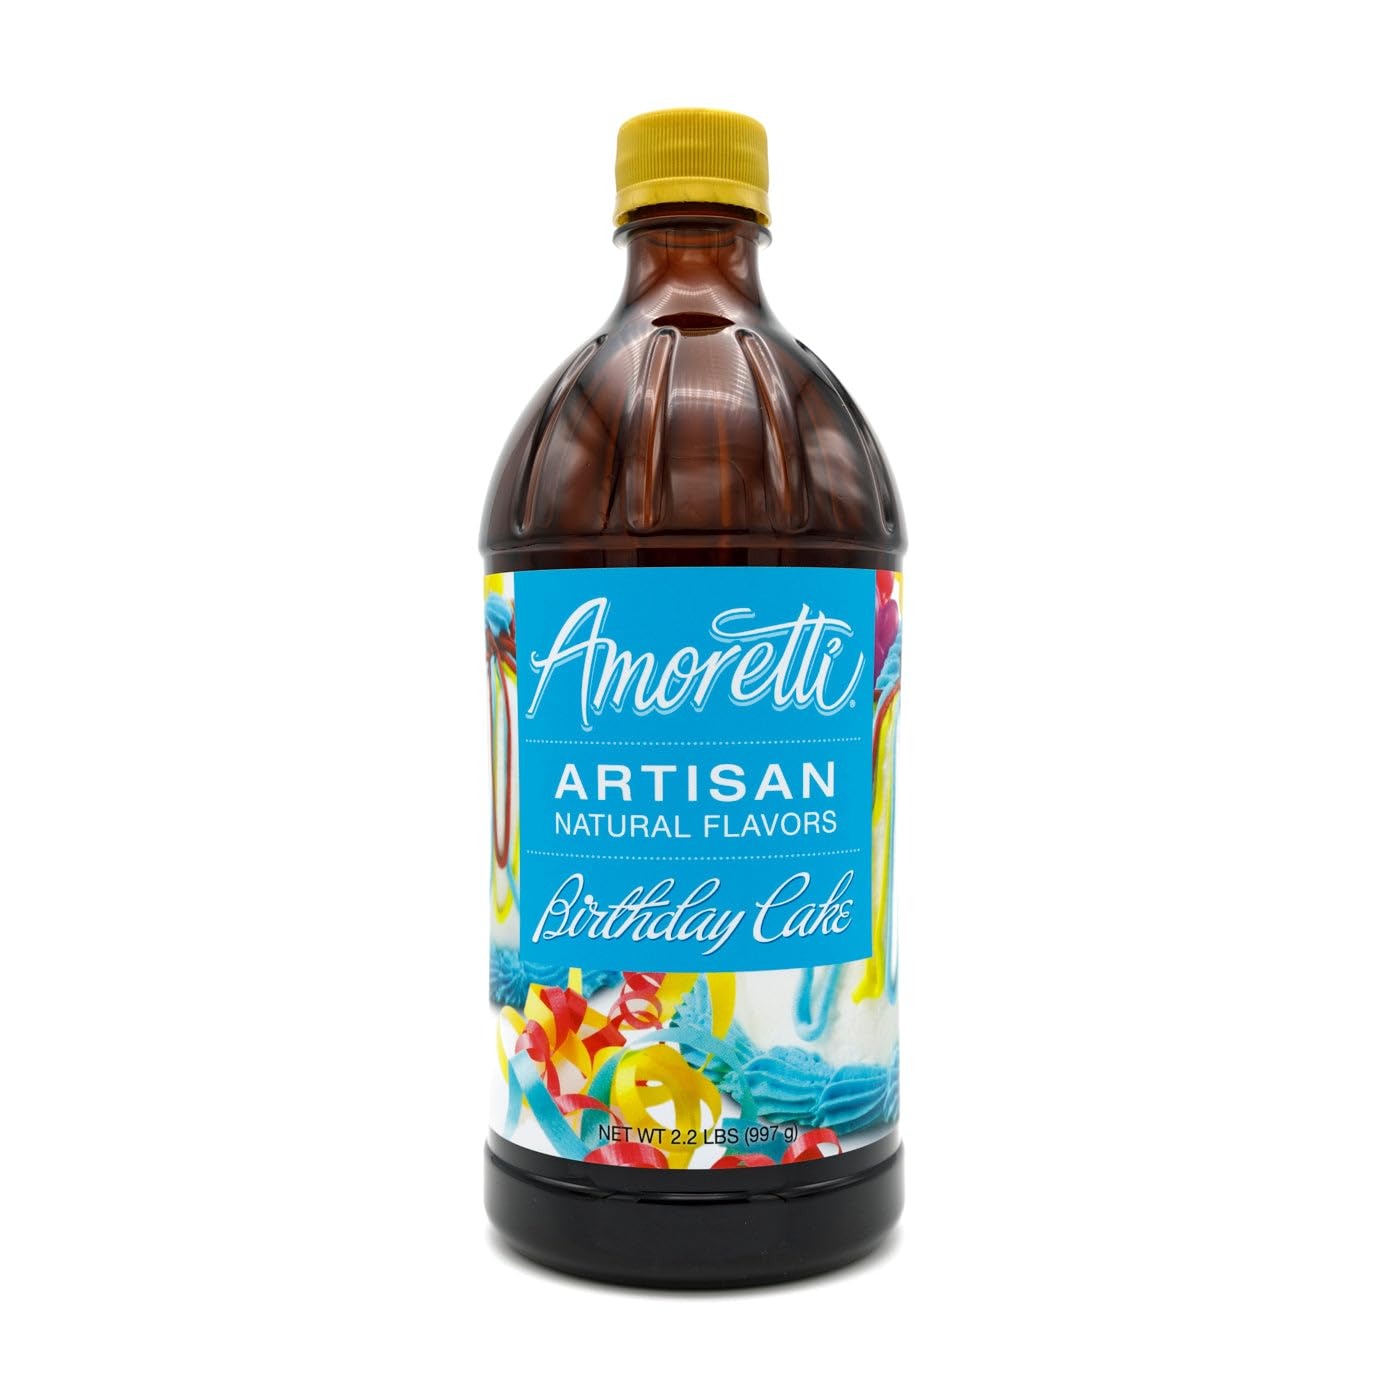
Item Name: Amoretti - Natural Birthday Cake Artisan Flavor Paste 2.2 lbs - Use In Pastry, Savory, Brewing & Ice Cream Applications, Preservative Free, Gluten Free, No Artificial Sweeteners, Highly Concentrated
Bullet Point 1: INCREDIBLE VERSATILITY: Infuse incredible flavor into your cakes, macarons, buttercreams, frostings, ice creams, alcoholic and non-alcoholic beverages, and more with our Artisan Natural Flavors.
Bullet Point 2: SPECIFICATIONS: No artificial ingredients, preservative-free, naturally flavored, naturally sweetened, Kosher Pareve, Vegan, gluten-free, and handcrafted in Southern California.
Bullet Point 3: HIGHEST QUALITY: We use only the finest and freshest ingredients to deliver delicious natural flavors in each serving.
Bullet Point 4: SUPER CONCENTRATED: 2 oz of Artisan Natural Flavor is equivalent to 24 oz of fruit purée.
Bullet Point 5: Naturally Sweetened
Value: 35.2
Unit: Ounce

Price: 54.7